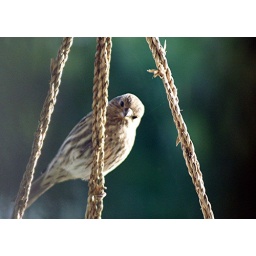
This female purple finch was eating the seeds (I think) in this sea grass rope on my hanging baskets.